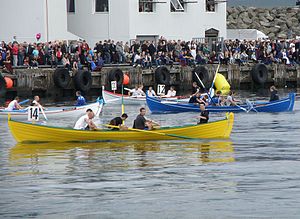
Jarnbardur
Jarnbardur er den blå båd.
Jarnbardur er en færøsk robåd i klassen seksmandefarer. Den tilhører Róðrarfelagið Knørrur og har specielt hos kvinder siden sin entré i 1990 gjort sig berømt ved at være den mest vindende båd i færøsk kaproning i nyere tid.